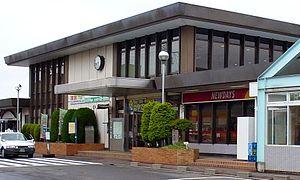
La gare d'Iwanuma est une gare ferroviaire située dans la ville d'Iwanuma, dans la préfecture de Miyagi au Japon. La gare est exploitée par la compagnie JR East.